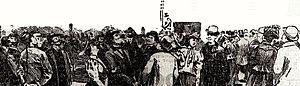
Dirigeable fantôme était le terme utilisé à la fin du XIXᵉ siècle et au début du XXᵉ siècle, principalement en États-Unis mais pas exclusivement, dans des articles de presse relatant le passage dans le ciel, généralement à la nuit tombée, de lumières et d'objets non identifiés ayant une forme de cigare ou de disque, parfois équipés d'hélices ou d'ailes.